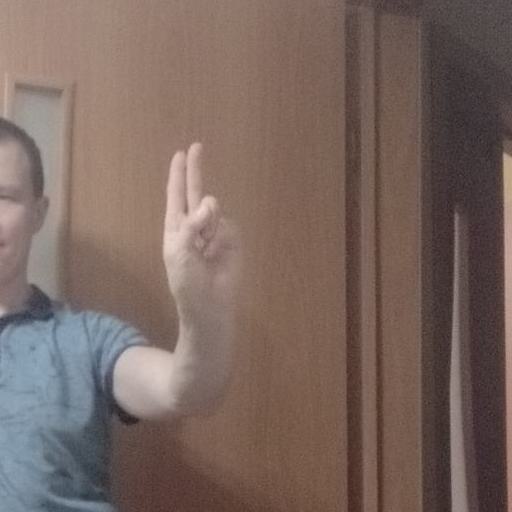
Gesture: two_up